Lawson Adit

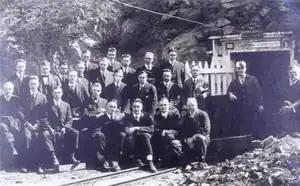
Dean Andrew Lawson ("far right") and 1917 School of Mining students sitting in front of the mouth of Lawson Adit.

The Lawson Adit is a horizontal mine tunnel, or adit, on the UC Berkeley campus, near the Hearst Mining Building, dug directly through the Hayward Fault. Started in 1916, the adit is named after Andrew Lawson, one-time Dean of the College of Mining at UC Berkeley.